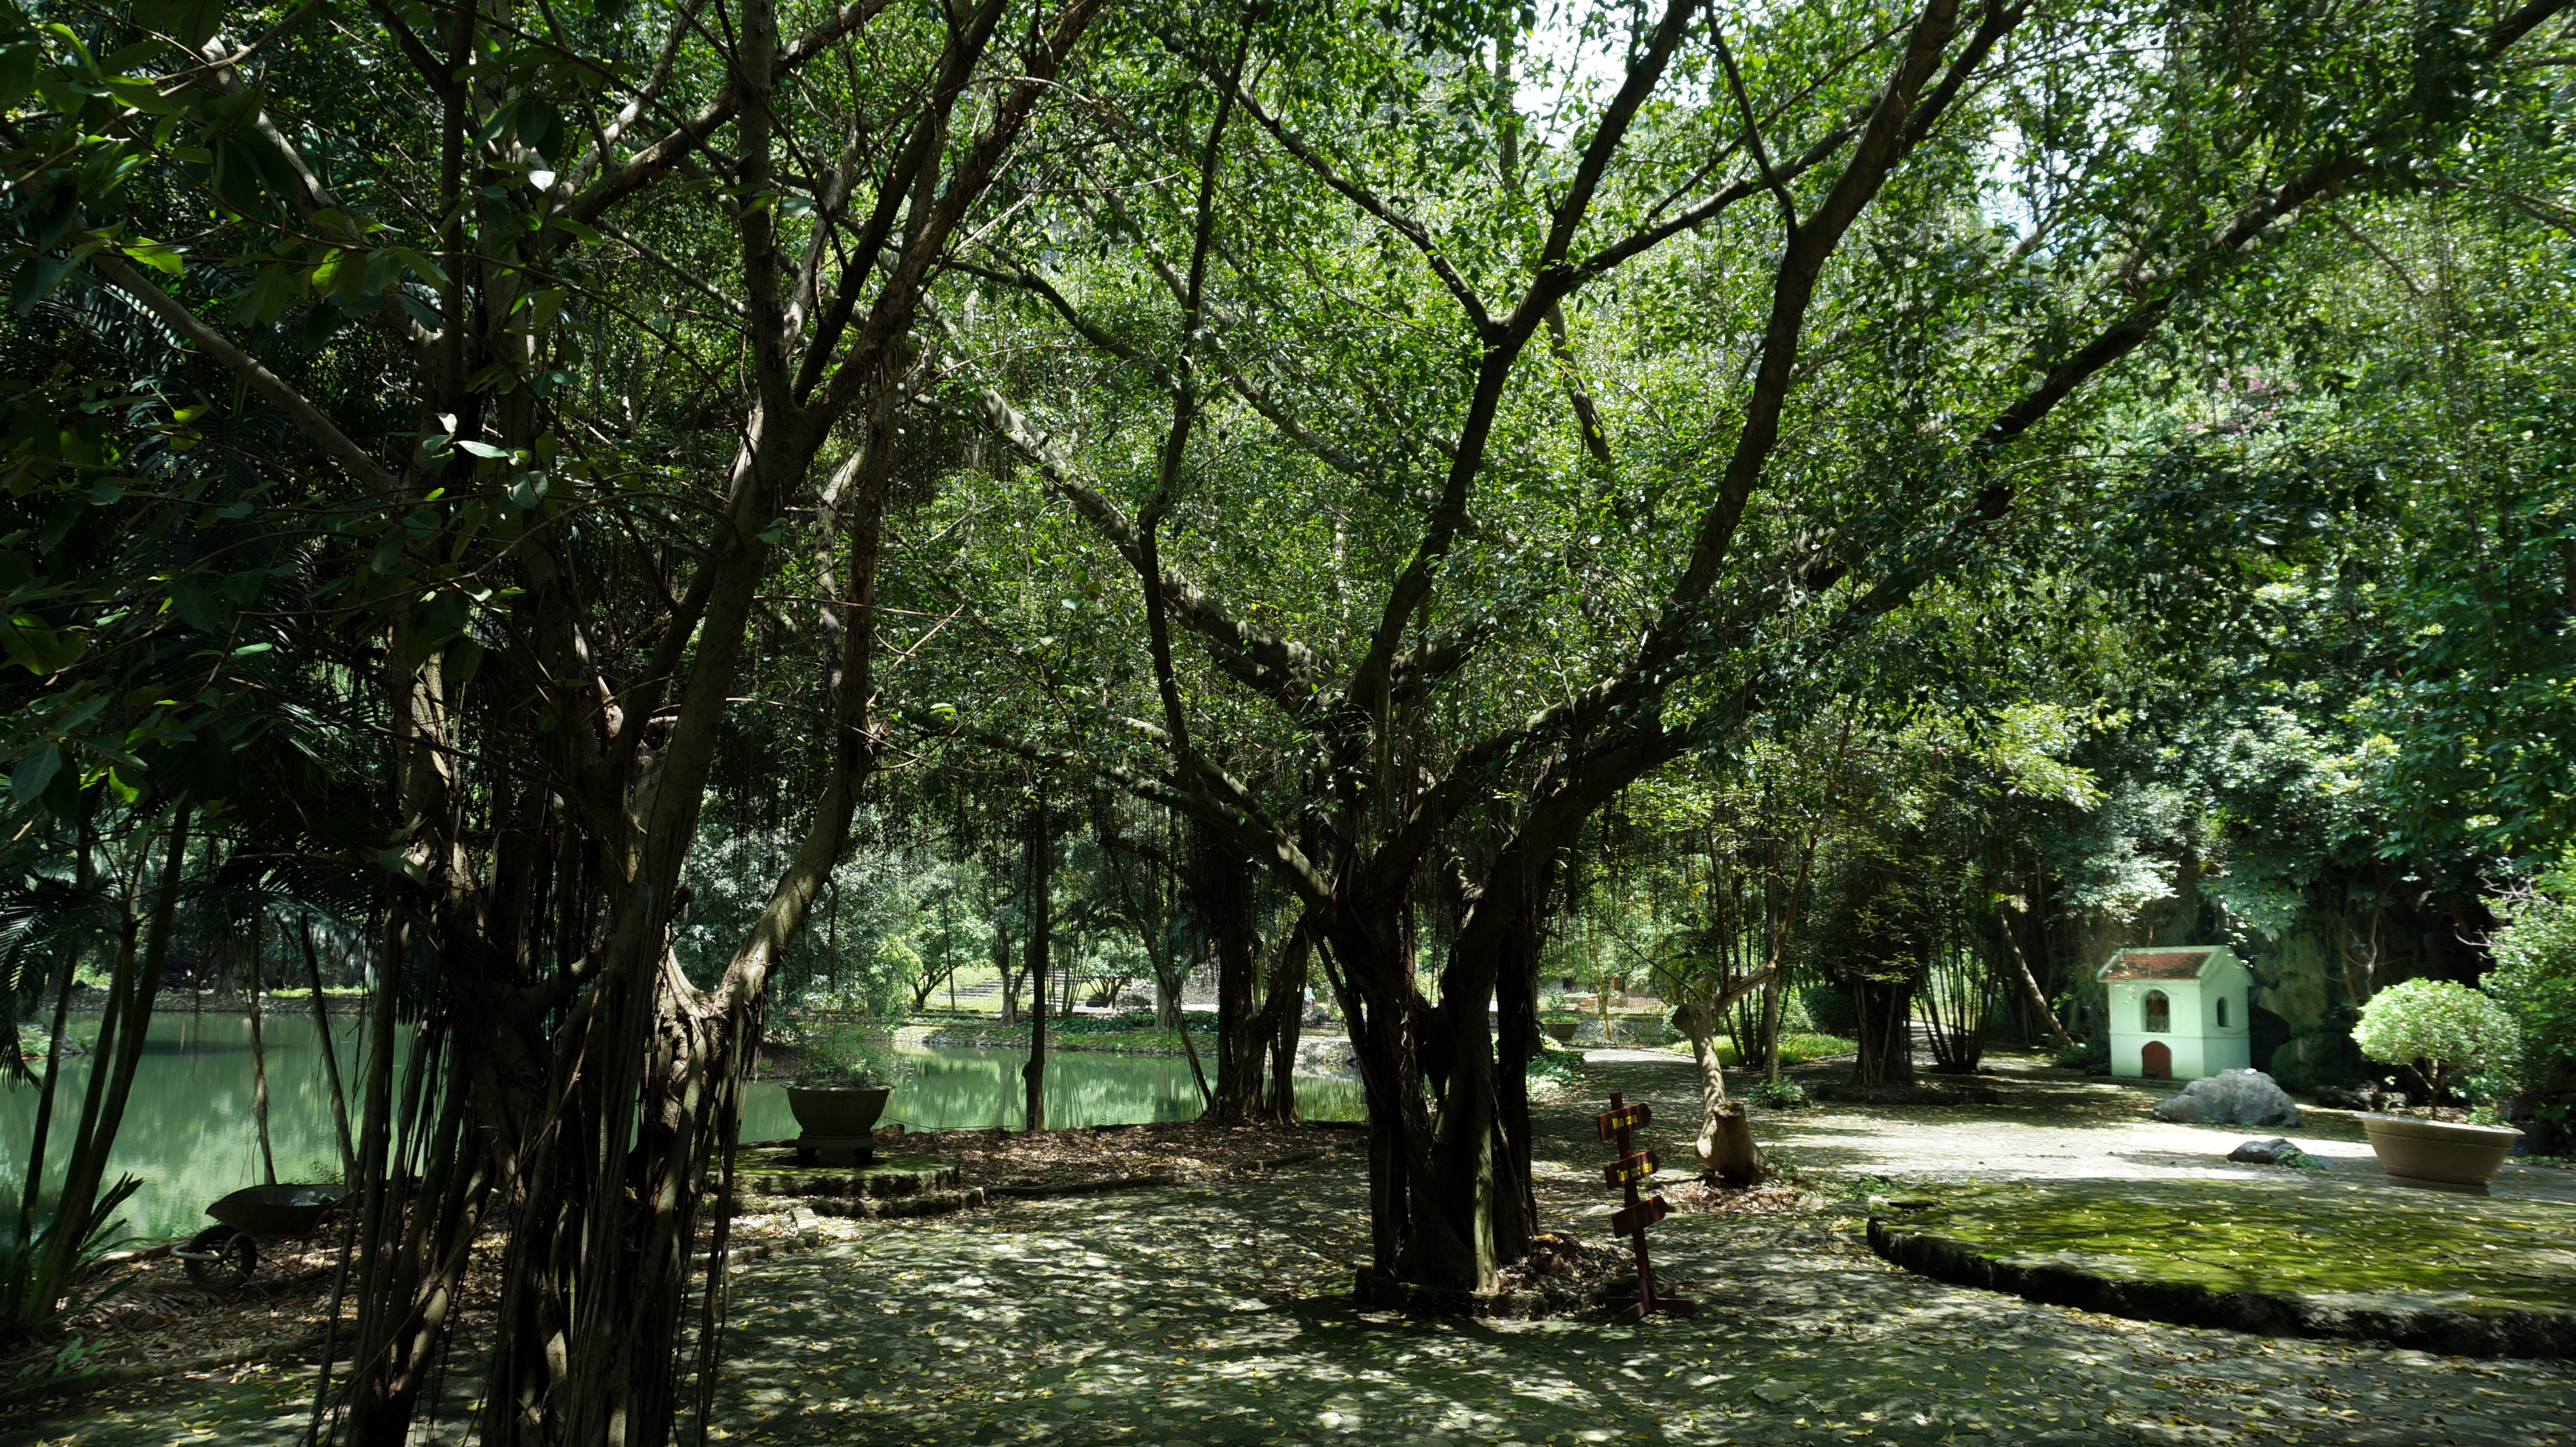
tree, forest, branch, jungle, park, botany, deciduous, plantation, grove, woodland, habitat, ecosystem, natural environment, woody plant